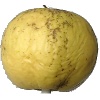
Label: Apple Golden 1